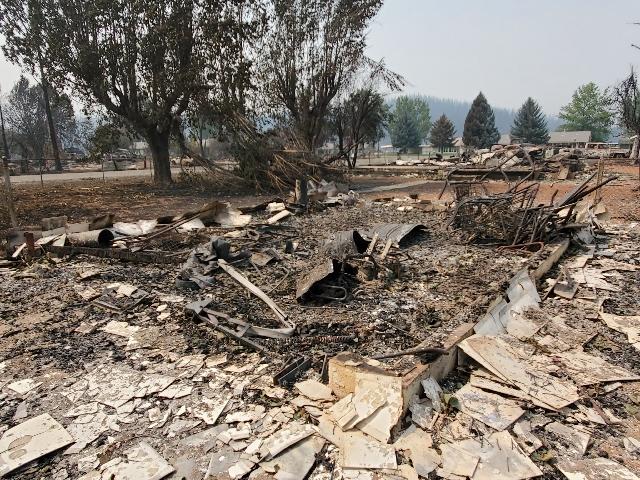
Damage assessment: destroyed